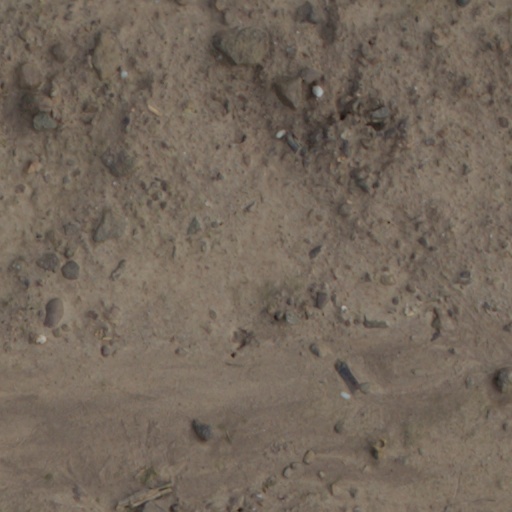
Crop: wheat